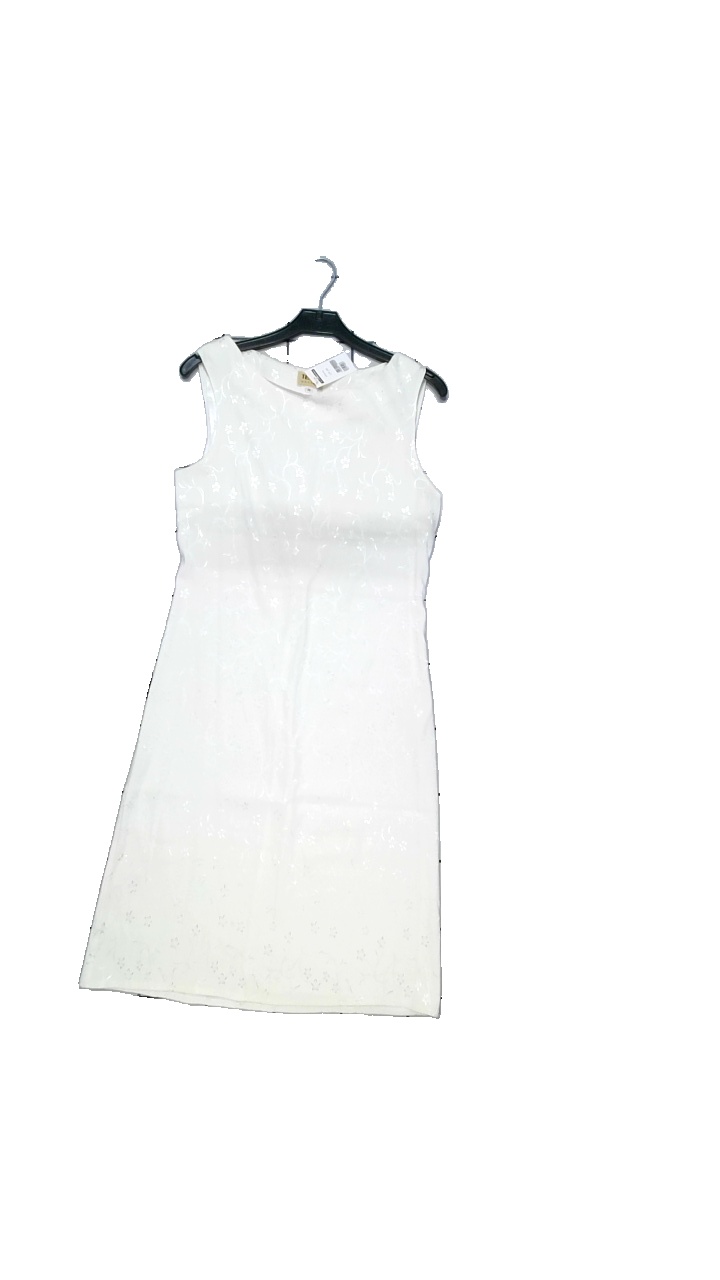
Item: Dress (Ladies)
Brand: Tekla
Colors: White
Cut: Regular, Long
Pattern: Floral print
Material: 100% polyester
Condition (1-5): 5
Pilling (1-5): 5
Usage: Reuse
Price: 100-150